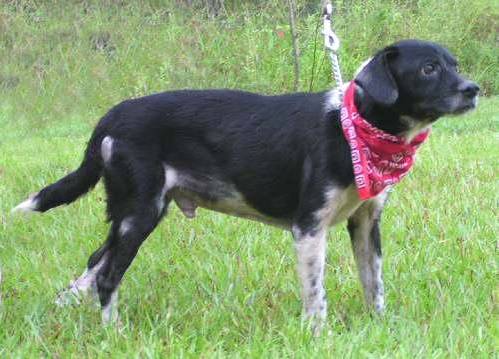
Label: dog